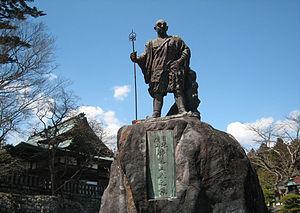
Japon
Nikkō est une ville du Japon située dans la préfecture de Tochigi.
Le mont Nantai est une montagne du Japon située à Nikkō, sur l'île de Honshū, au nord de l'agglomération de Tokyo. Ce stratovolcan haut de 2 486 mètres fait partie du complexe volcanique des monts Nikkō dans le parc national de Nikkō.
Le lac Chūzenji est un lac naturel d'eau douce du Japon situé à Nikkō dans la préfecture de Tochigi, sur l'île Honshū, au nord de l'agglomération de Tokyo. Cette étendue d'eau, d'une superficie d'environ 11,9 km², constitue la source de la rivière Daiya, un cours d'eau du bassin versant du fleuve Tone. Elle est apparue il y a 17 000 ans, au cours d'une brève période d'activité volcanique du mont Nantai, l'un des sommets des monts Nikkō.
Le Chūzen-ji est un temple bouddhique de la ville de Nikkō dans la préfecture de Tochigi, au Japon.
Shōdō Shōnin, est un moine bouddhiste japonais de l'école Kegon. Son nom laïc est Wakata Fujiitomari.
Le sanctuaire Futarasan, ou, plus précisément, le sanctuaire Nikkō Futarasan, est un sanctuaire shintō du Japon, situé à Nikkō, dans la préfecture de Tochigi, sur l'île de Honshū. Fondé en 767 par le moine bouddhiste Shōdō Shōnin, ascète montagnard et propagateur de l'enseignement du Bouddha dans l'ancienne province de Shimotsuke, il a été classé, en 1998, site historique national par le gouvernement japonais. Il fait partie, avec le Nikkō Tōshō-gū et le temple Rinnō voisins, du site des sanctuaires et temples de Nikkō, inscrit en 1999 sur la liste du patrimoine de l'humanité établie par l'UNESCO.
Le mont Nyohō est une montagne du Japon située à Nikkō, sur l'île de Honshū, au nord de l'agglomération de Tokyo. Ce stratovolcan culminant à 2 483 mètres d'altitude fait partie du complexe volcanique des monts Nikkō dans le parc national de Nikkō. Il émerge du sol de l'arc volcanique du Japon il y a environ 560 000 ans, lorsque débute la formation des monts Nikkō, et cesse toute activité volcanique il y a 86 000 ans. Objet de culte du shintoïsme depuis des temps immémoriaux, le volcan Nyohō devient aussi, au VIIIᵉ siècle, en lien avec le mont Nantai voisin, une montagne sacrée du bouddhisme par la volonté du moine bouddhiste Shōdō Shōnin, ascète montagnard et propagateur de l'enseignement du Bouddha dans l'ancienne province de Shimotsuke. Les religieux du sanctuaire Futarasan de Nikkō, un site historique inscrit au patrimoine mondial, l'entretiennent comme lieu de pèlerinage.